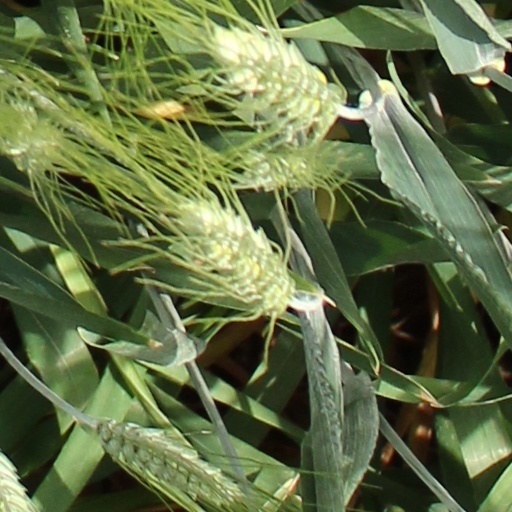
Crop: wheat